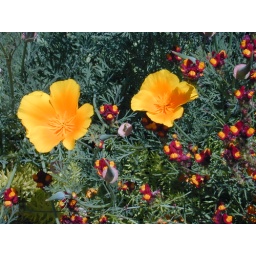
Detail of the new new Linaria flowers growing amid the California poppies in the rock garden at the base of the stairs to the corner deck.